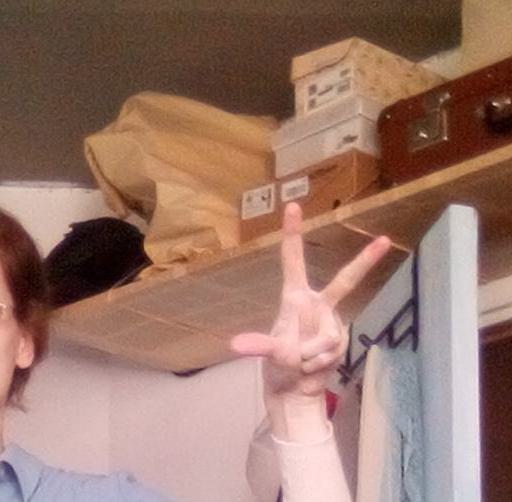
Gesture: three2